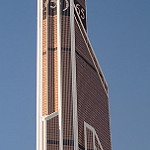
Label: buildings